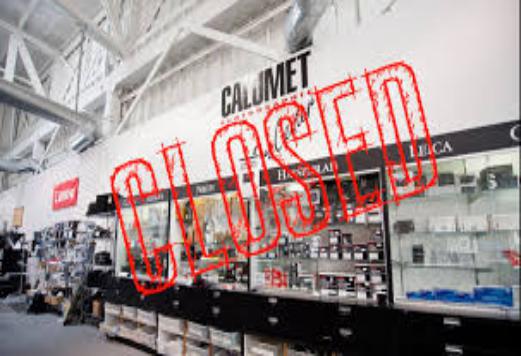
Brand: Calumet
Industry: Others